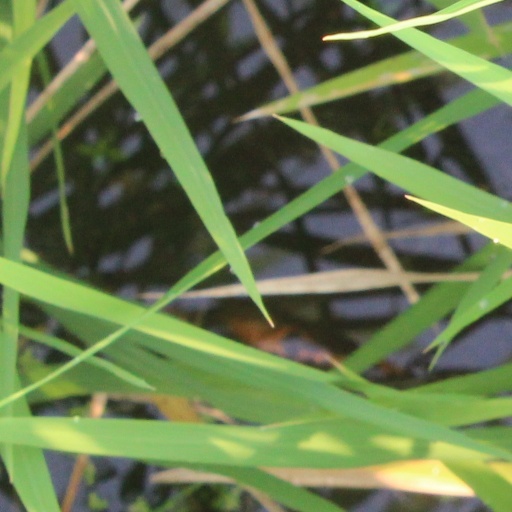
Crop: rice